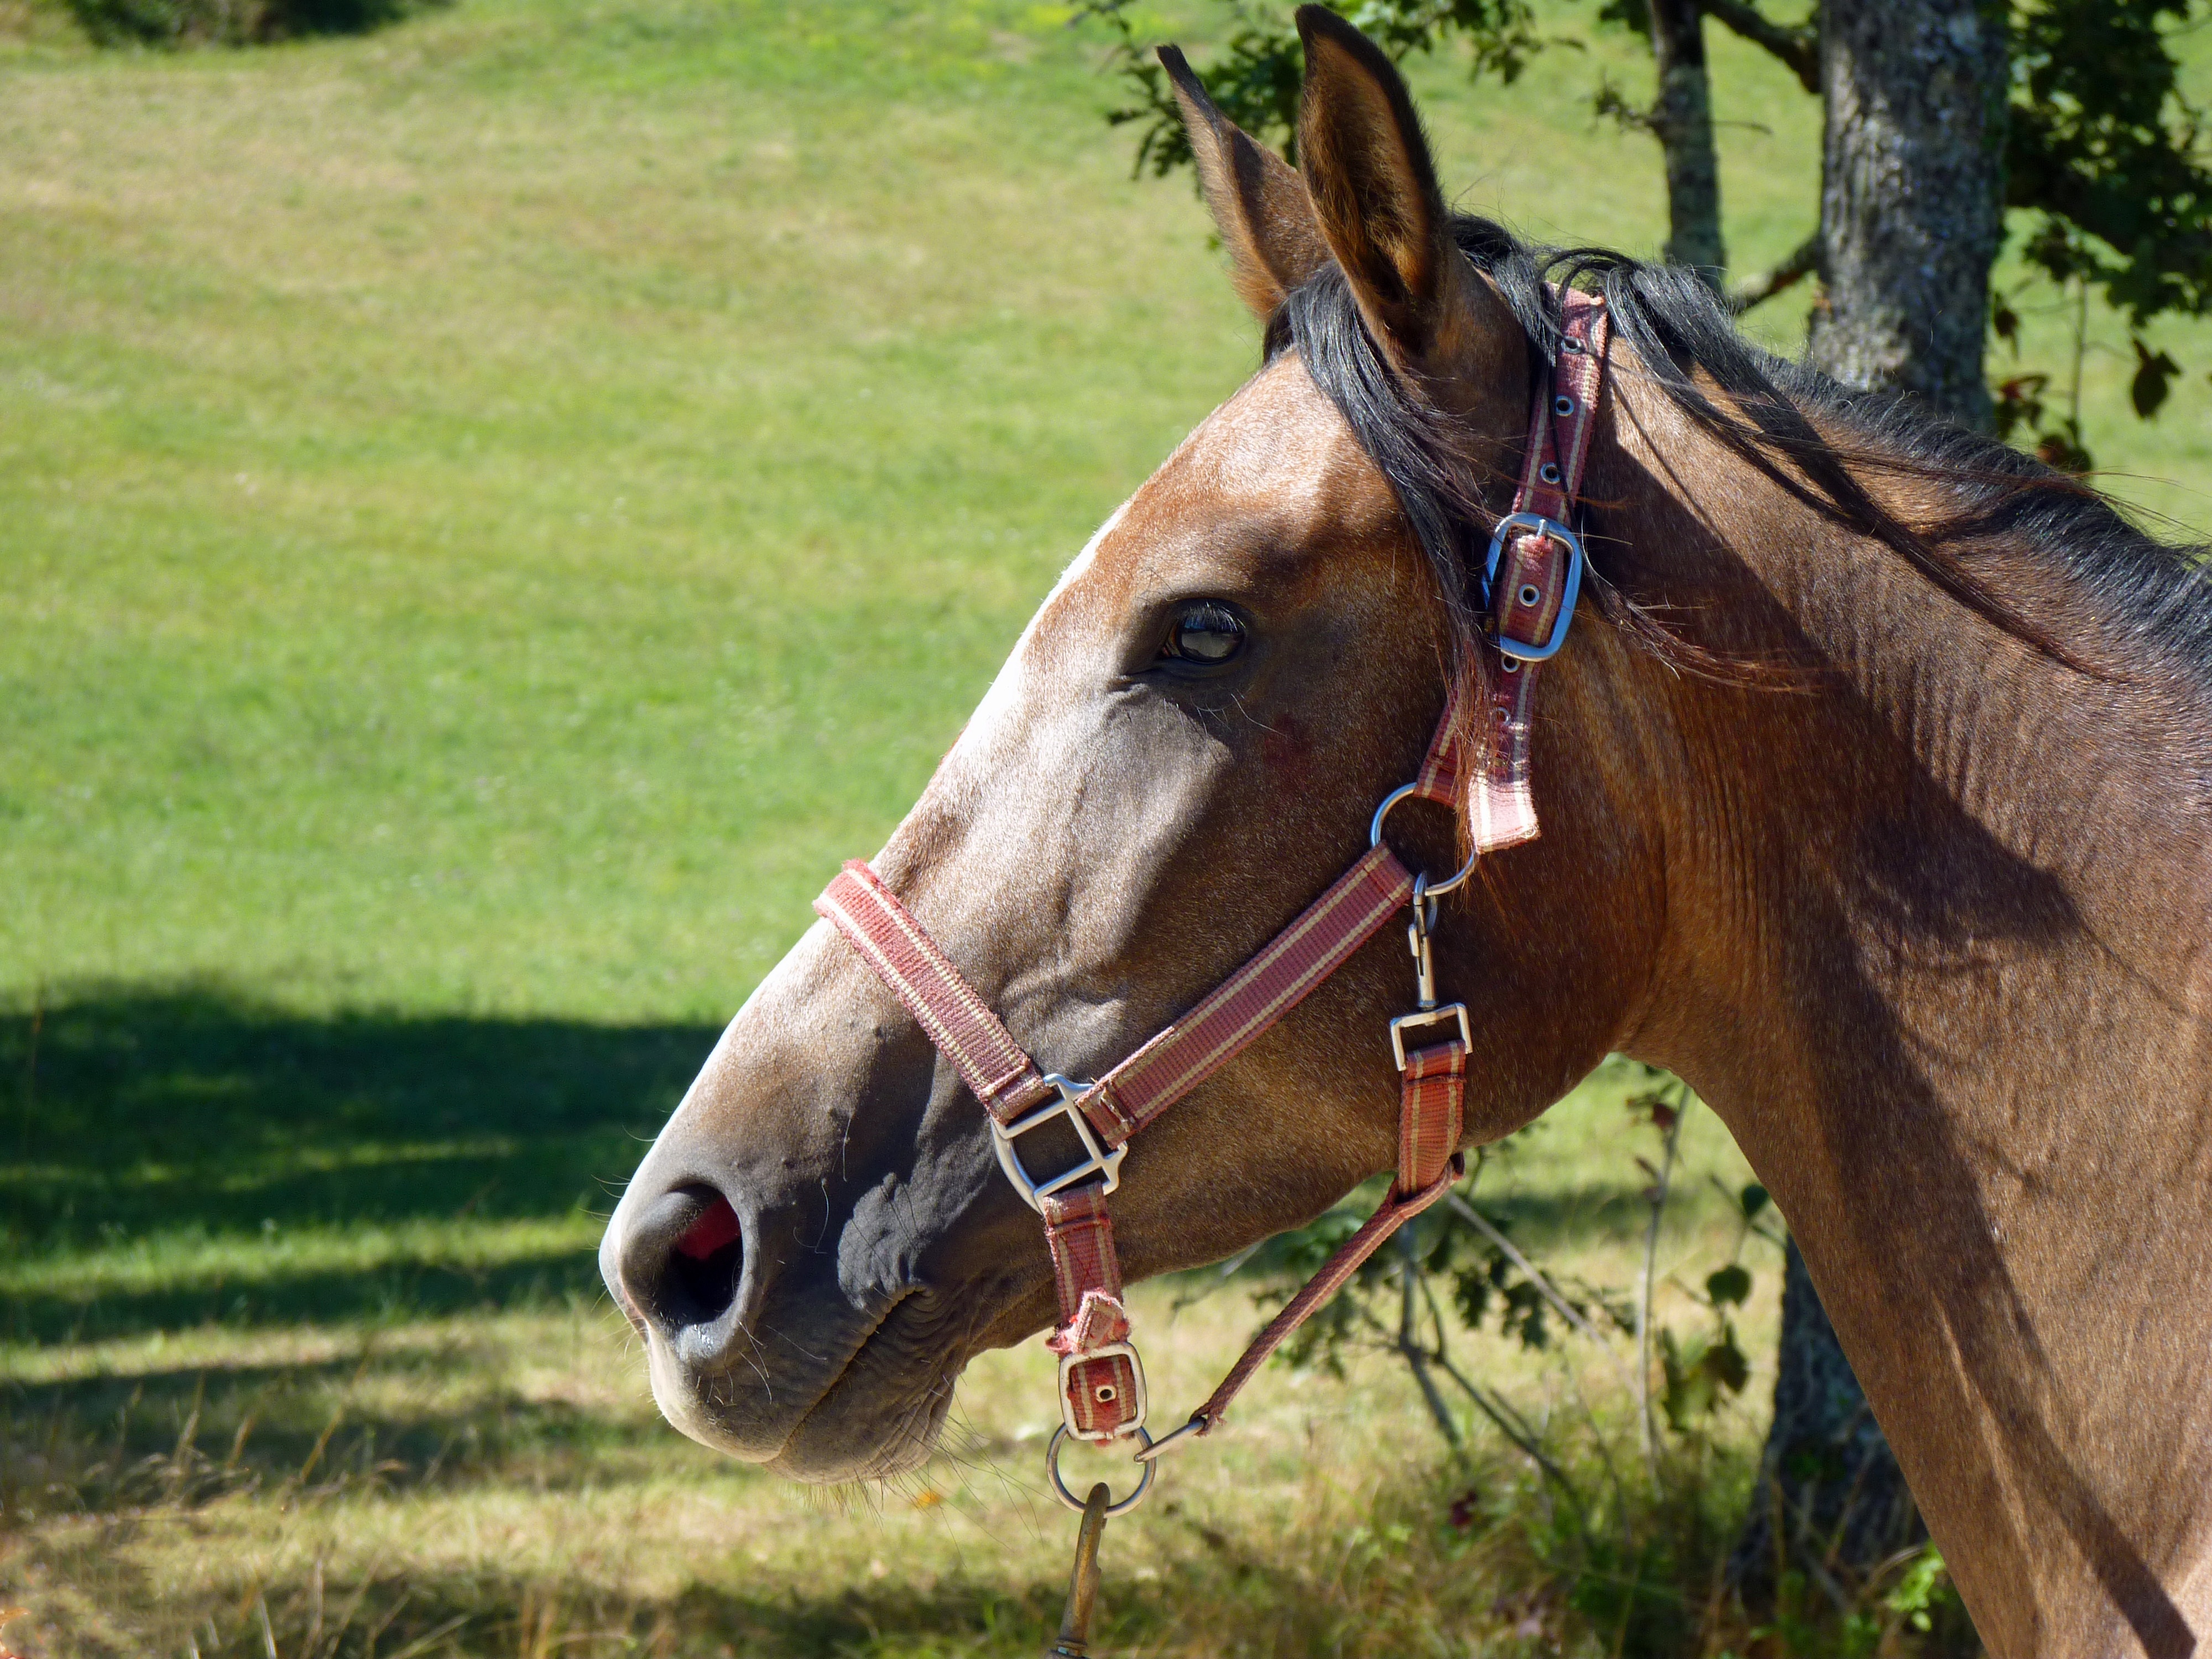
pasture, horse, rein, mammal, stallion, mane, bridle, head, mare, pure arab blood, breeding horses, halter, pack animal, eventing, horse like mammal, mustang horse, horse harness, horse tack